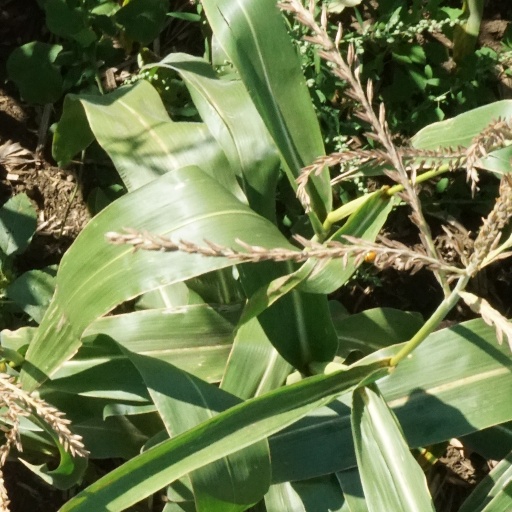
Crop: maize; corn